List of Kansas City Chiefs head coaches

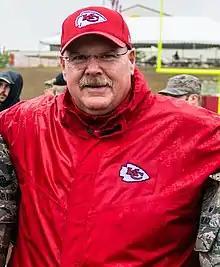
Current Chiefs head coach Andy Reid

The Kansas City Chiefs of the National Football League (NFL) have had 13 head coaches in their franchise history. The franchise was founded in 1960 by Lamar Hunt and were known as the Dallas Texans when the team was located in Dallas, Texas. The team relocated to Kansas City, Missouri and were renamed the Chiefs in 1963. The franchise was a charter member of the American Football League (AFL) before entering into the NFL following the AFL-NFL merger.